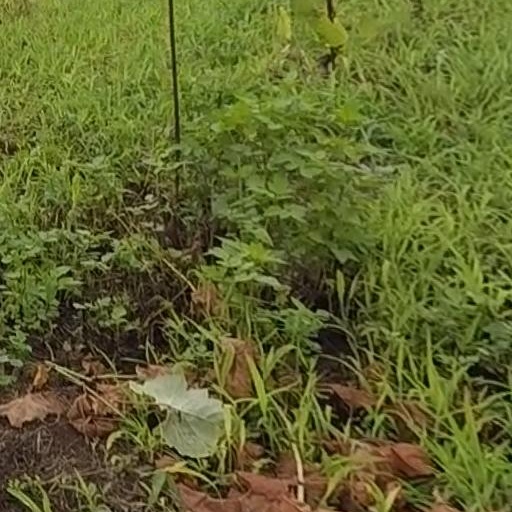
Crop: grape